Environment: real
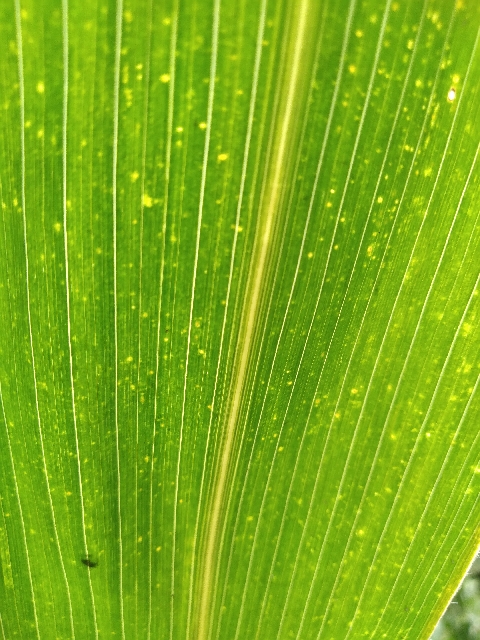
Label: lethal_necrosis